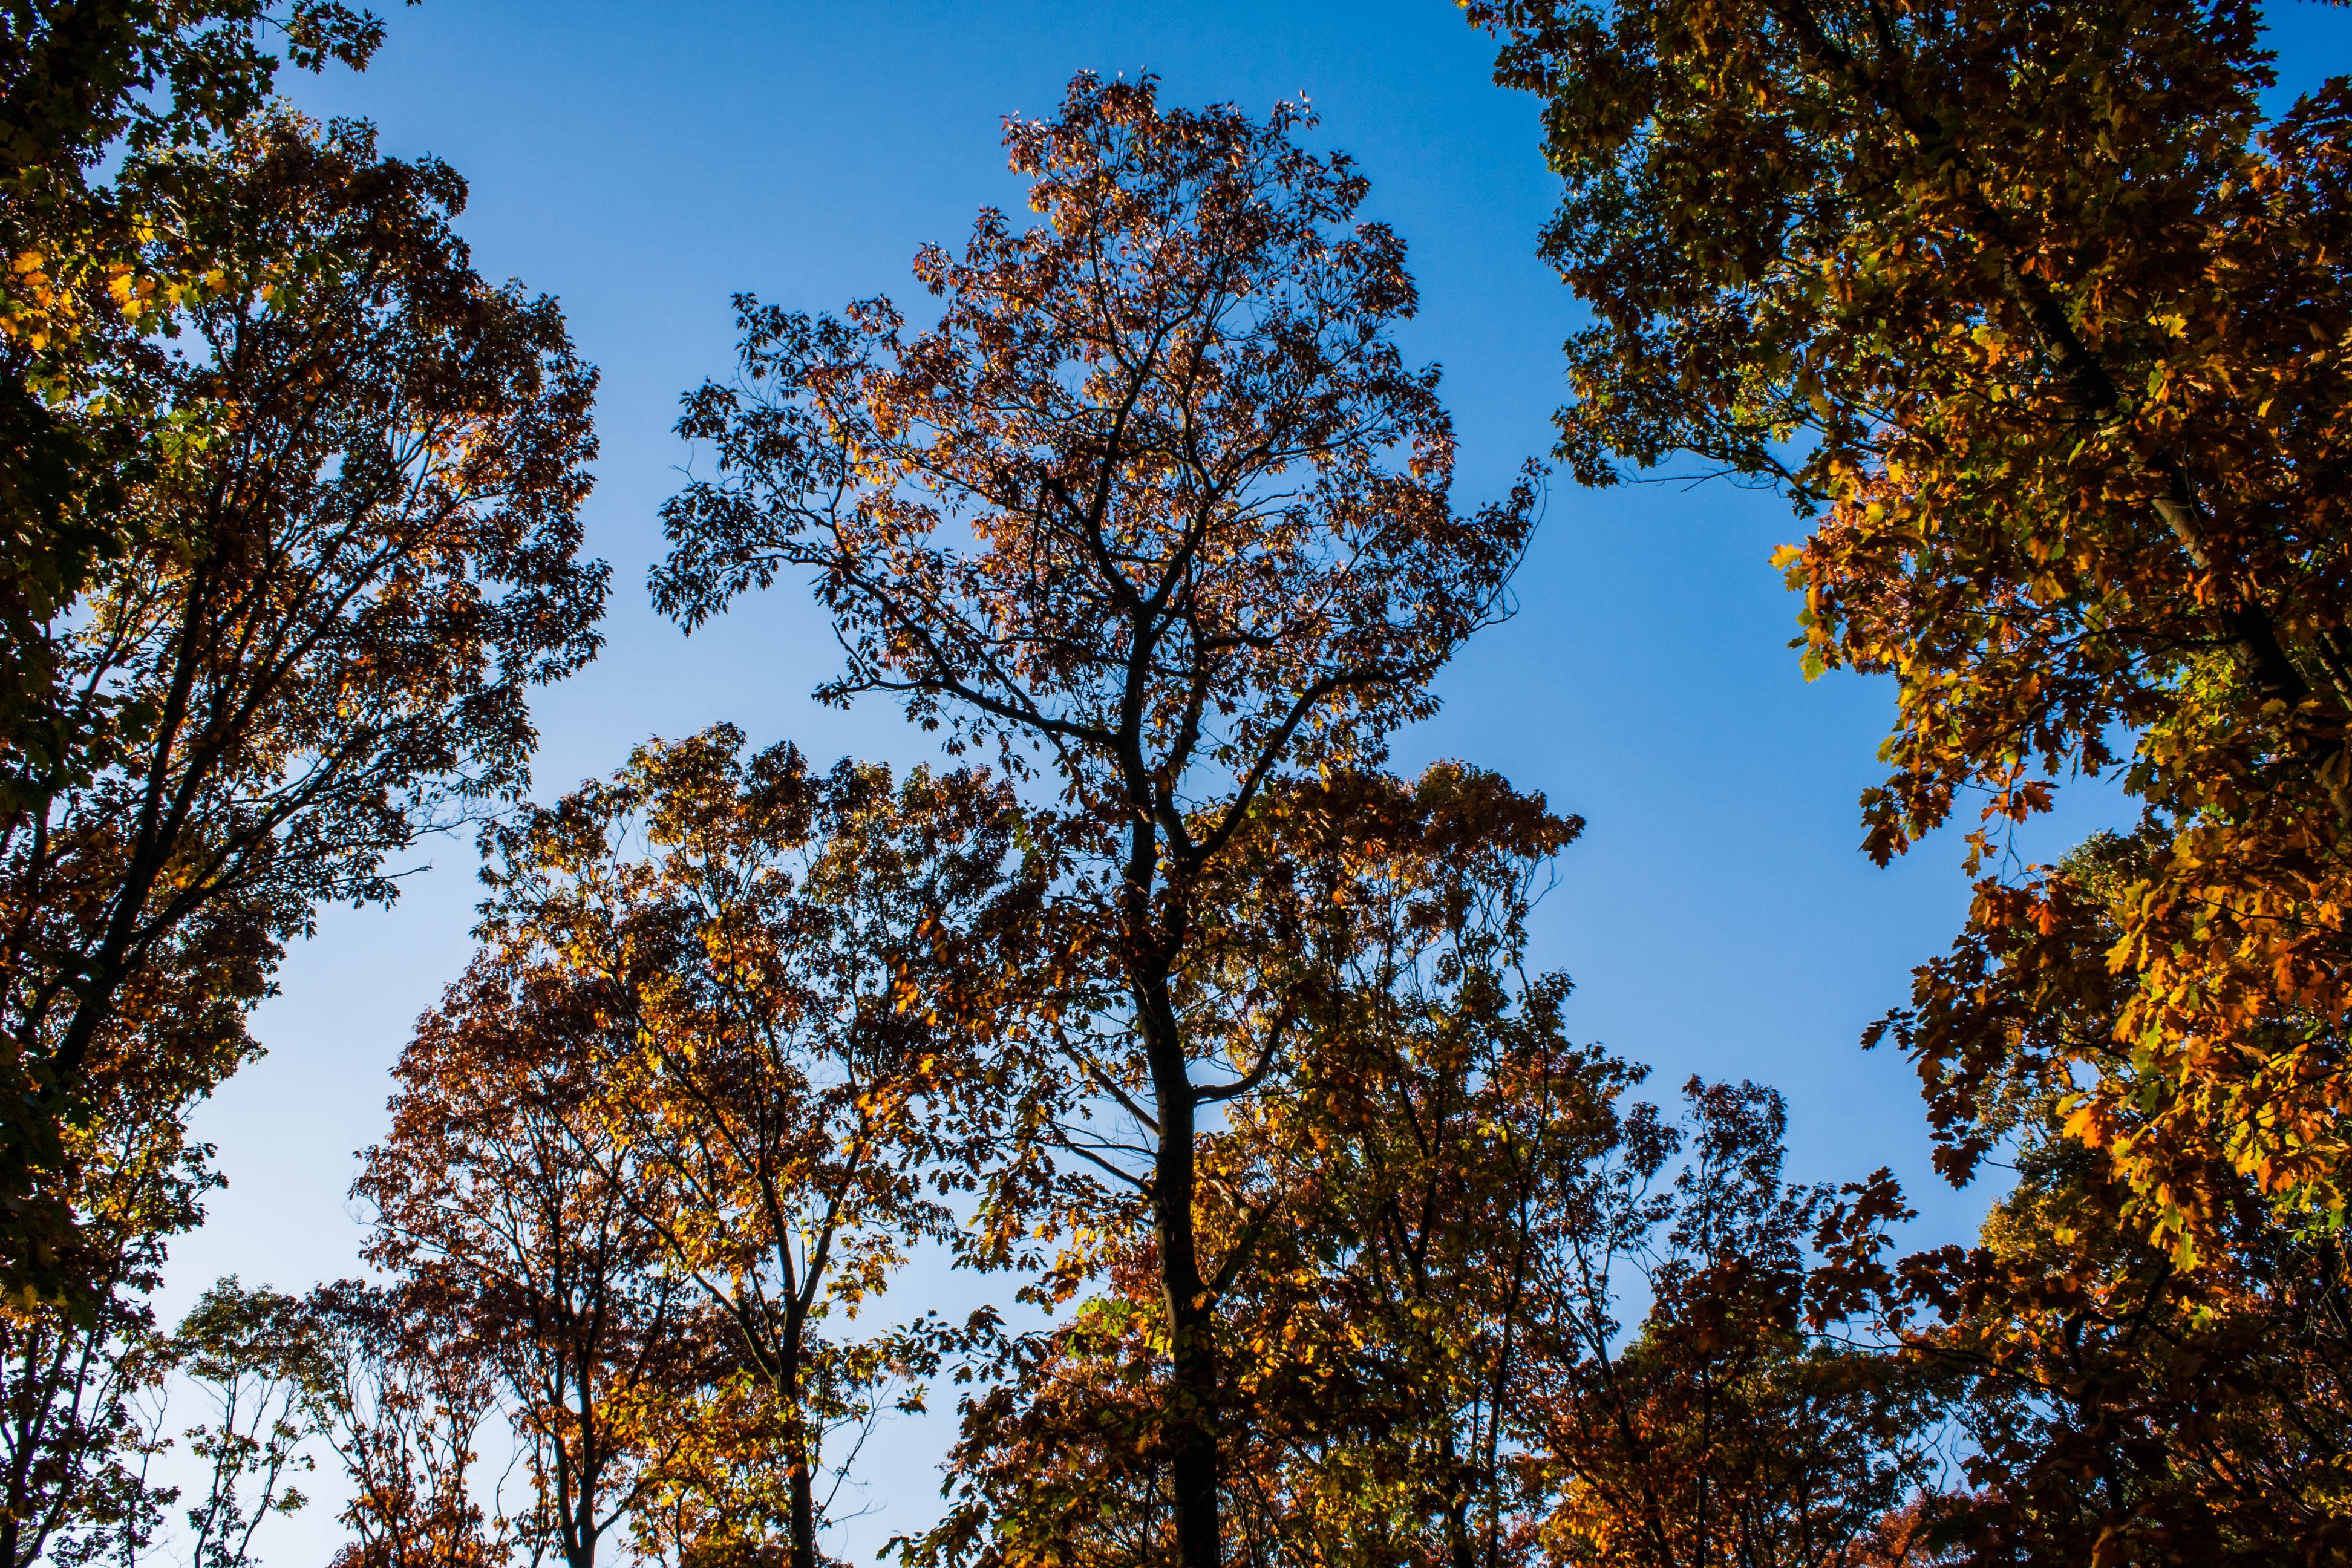
tree, nature, forest, branch, plant, sky, sunlight, leaf, autumn, blue, season, trees, woodland, american oak, fall color, autumn forest, golden autumn, golden october, oak forest, woody plant, land plant